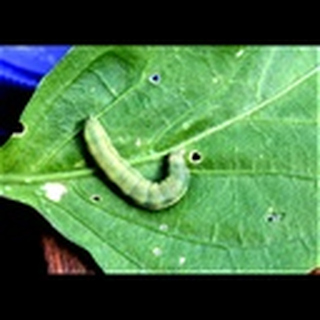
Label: cotton_army_worm